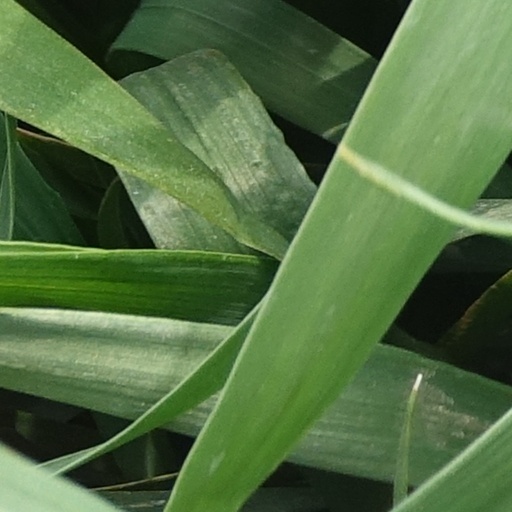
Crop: wheat